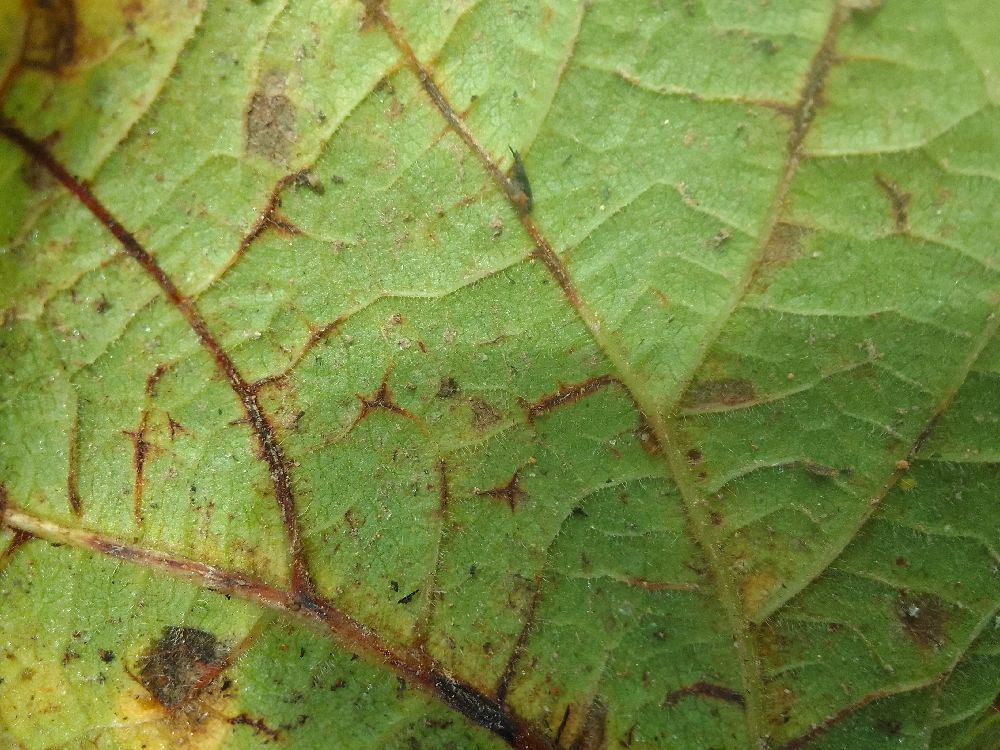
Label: anthracnose